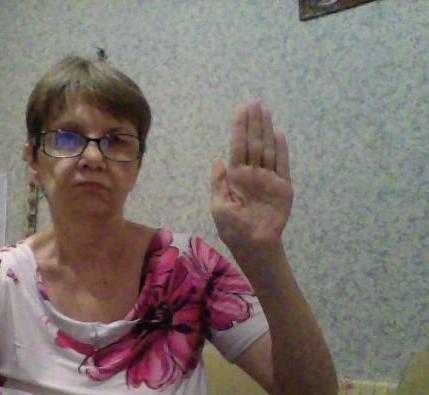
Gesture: stop